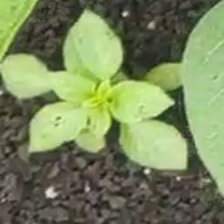
Weed species: Lamber_Quarter_plant(Chenopodium )